Disturbia (film)

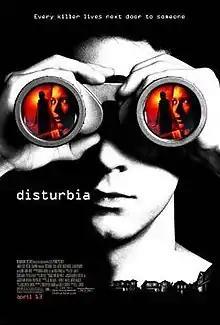
Theatrical release poster

Disturbia is a 2007 American crime thriller film directed by D. J. Caruso and written by Christopher Landon and Carl Ellsworth. It stars Shia LaBeouf, David Morse, Sarah Roemer and Carrie-Anne Moss. Partially inspired by Alfred Hitchcock's "Rear Window", it is about a 17-year-old named Kale Brecht, who is placed on house arrest for assaulting his school teacher and who spies on his neighbors, believing one of them is a serial killer.